Ninja Gaiden 3

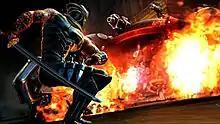
A screenshot of Ryu fighting the "Steel Spider" boss

"Ninja Gaiden 3" features new mechanics and changes. Such new features include "Steel on Bone", a new visual cinematic trick which allows players to cut through the body during a slow-motion sequence. The new Kunai Climb involves Ryu climbing onto certain walls with the use of his kunai, which he can use to attack enemies from above. In other situations, the player has to be stealthy, as Ryu can now sneak up on an enemy and kill him with a single strike. Enemies speak while fighting and do not die quickly, and they suffer and scream in pain when injured. They are no longer decapitated or dismembered, instead they just bleed and weaken.